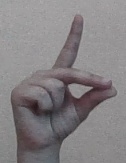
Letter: ta